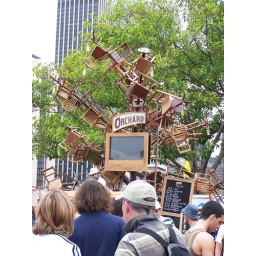
A tree made out of chairs in the Strongbow Orchard.